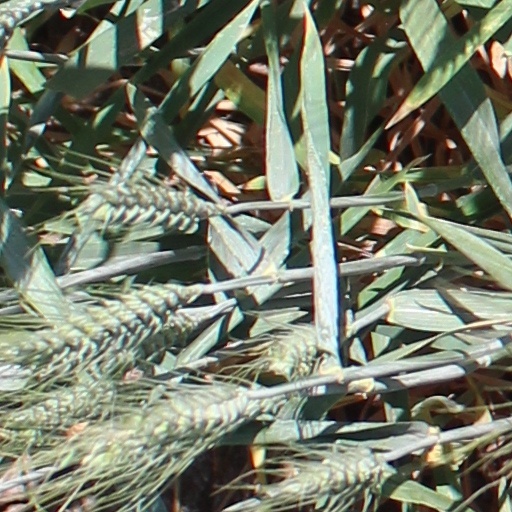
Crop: wheat